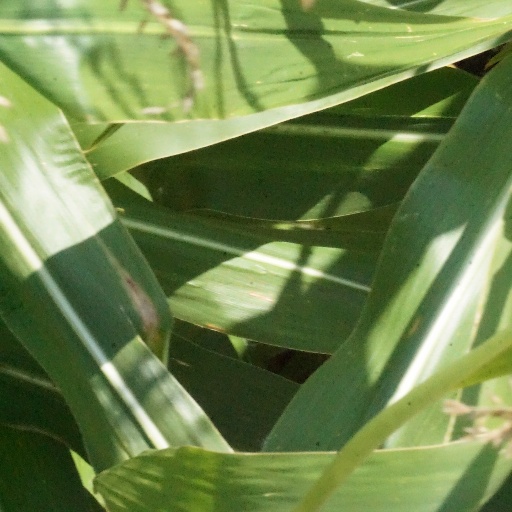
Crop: maize; corn